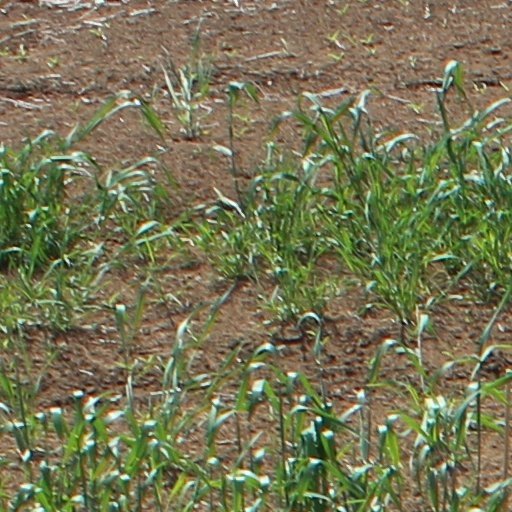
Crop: wheat